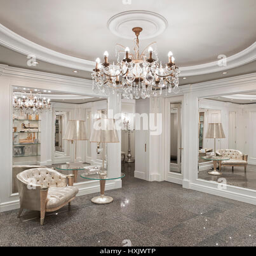
show - room luxury interior in a classic style with a gold furniture